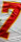
Number: 7